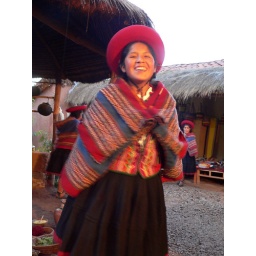
A girl dressed in a traditional costume, at a textile market